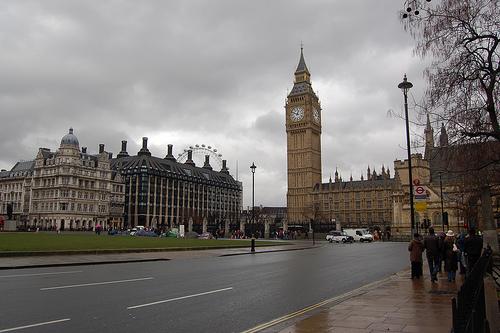
Weather: rain or strom